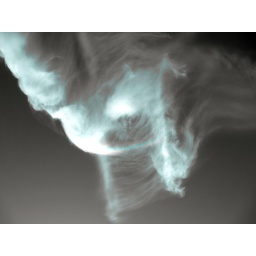
amazing sky with clouds over our little house